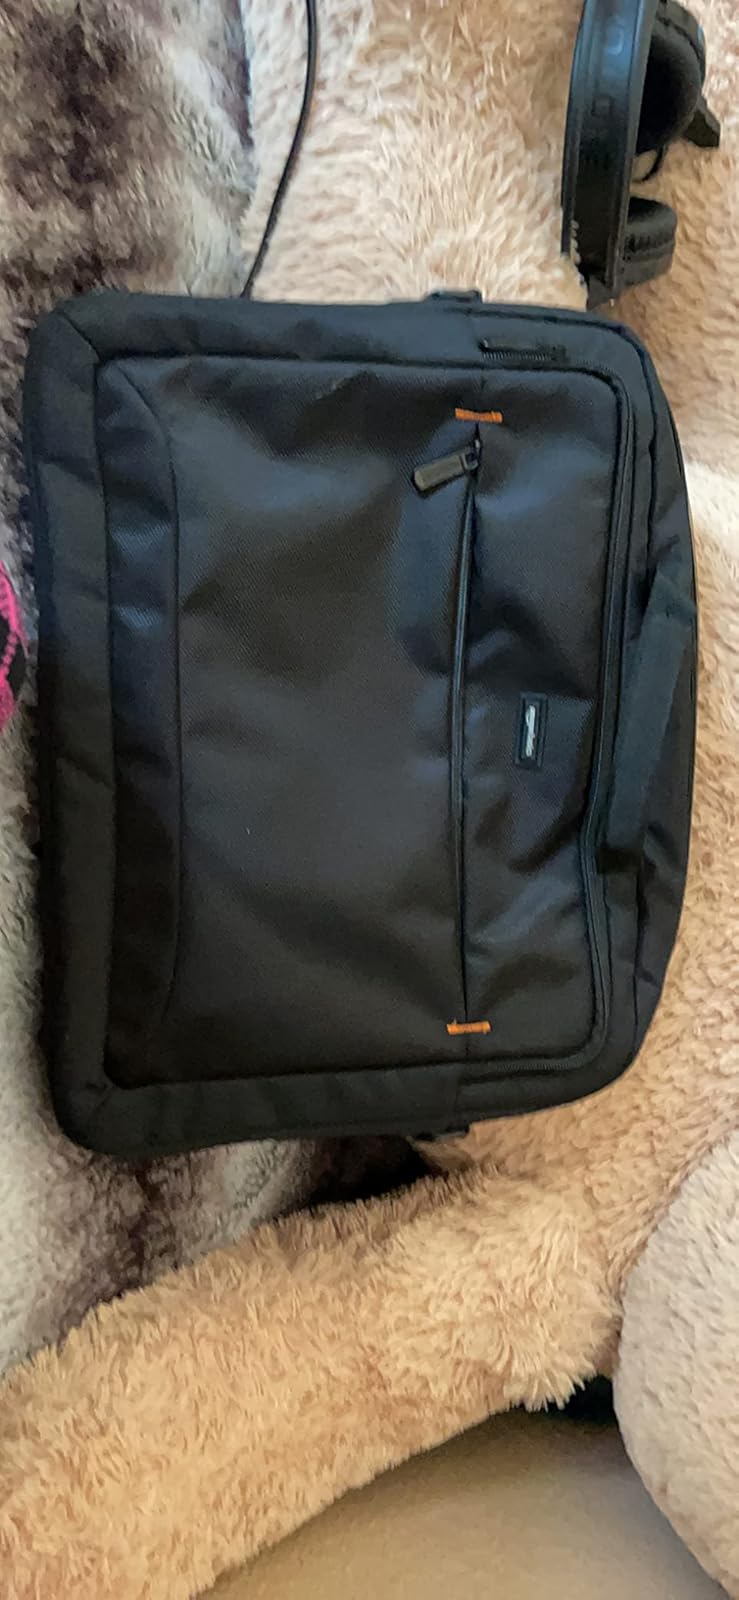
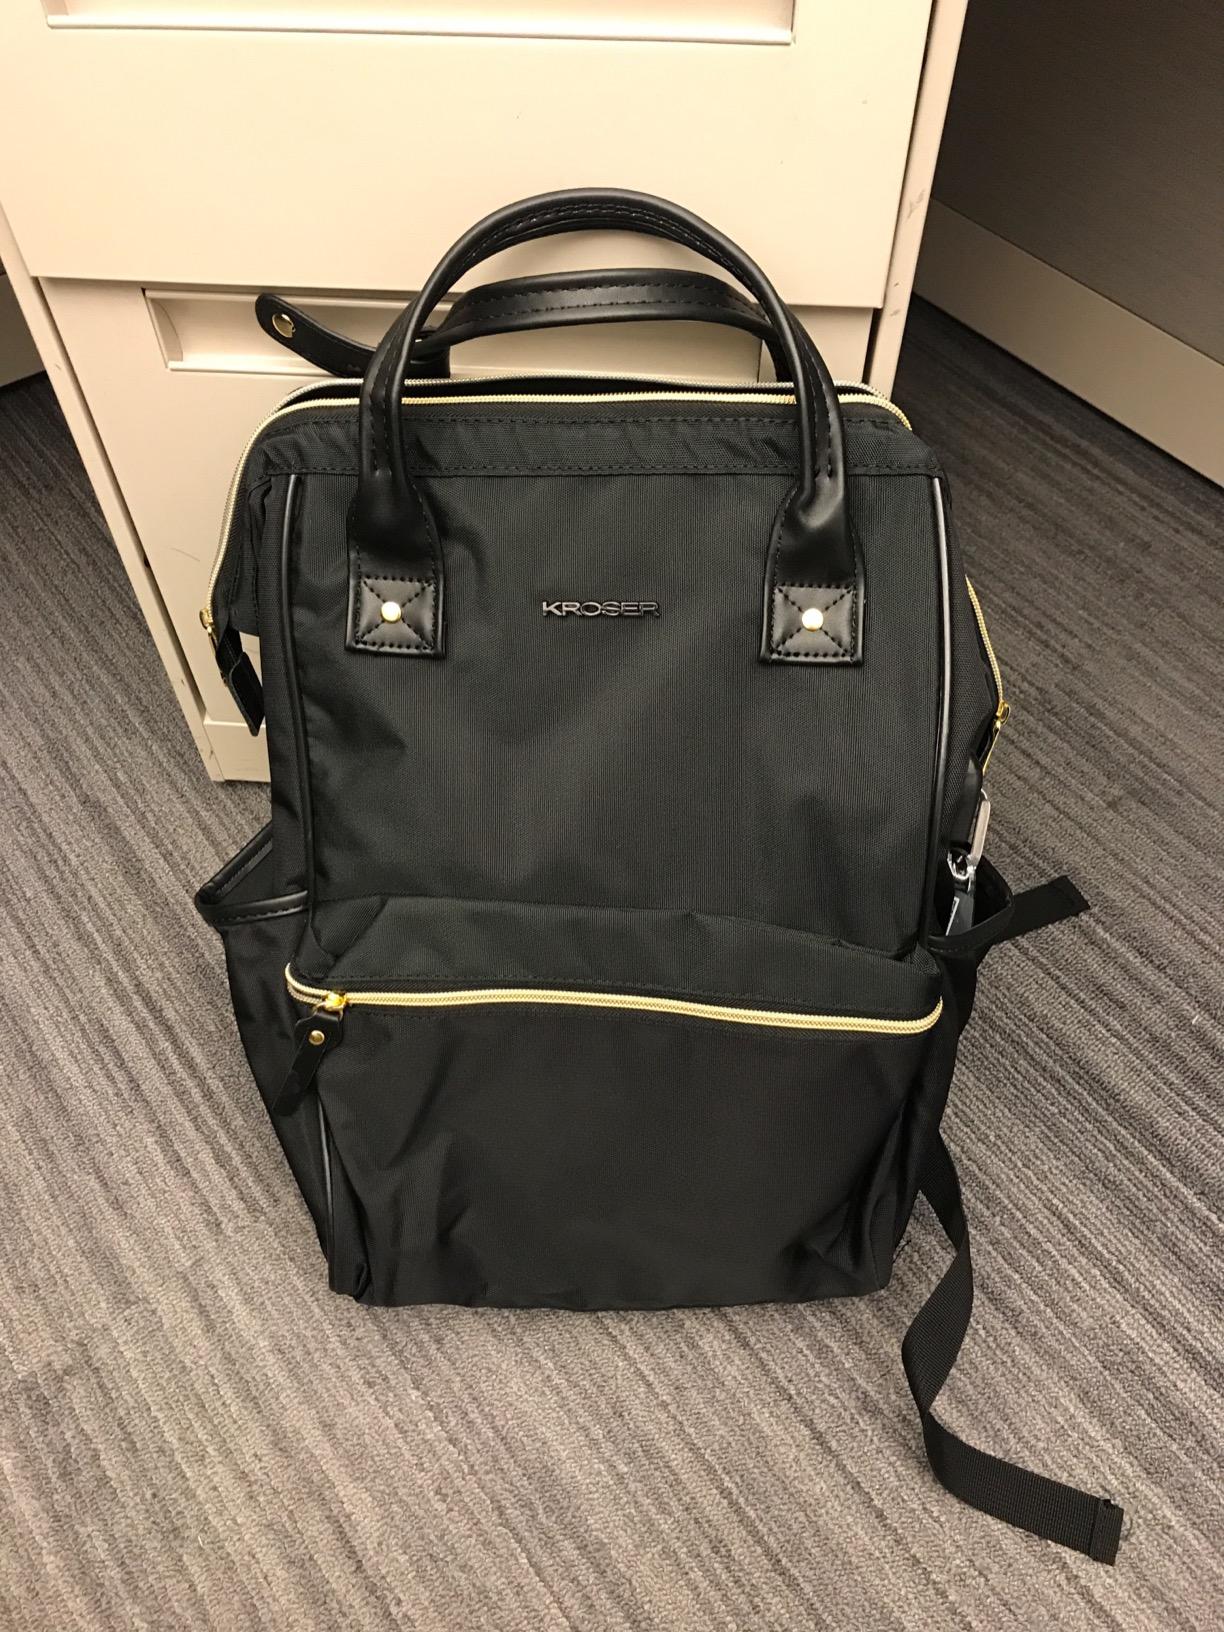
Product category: bag
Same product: no